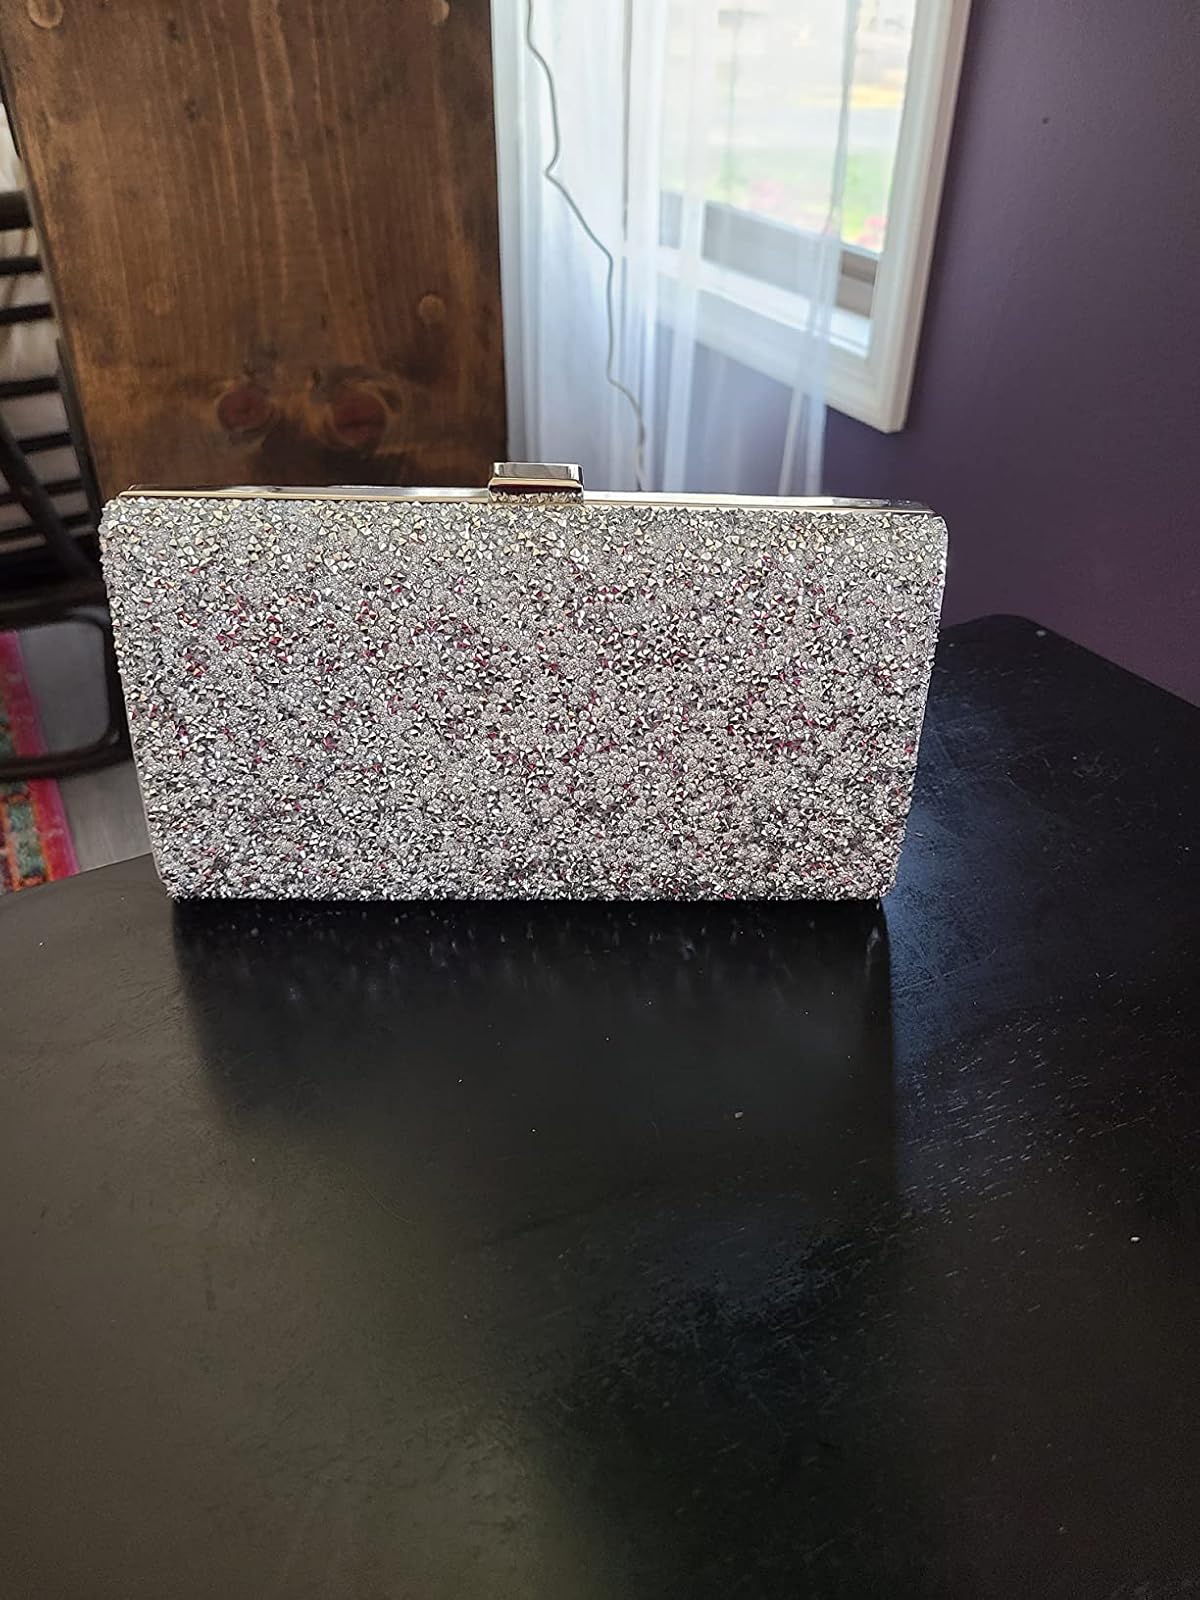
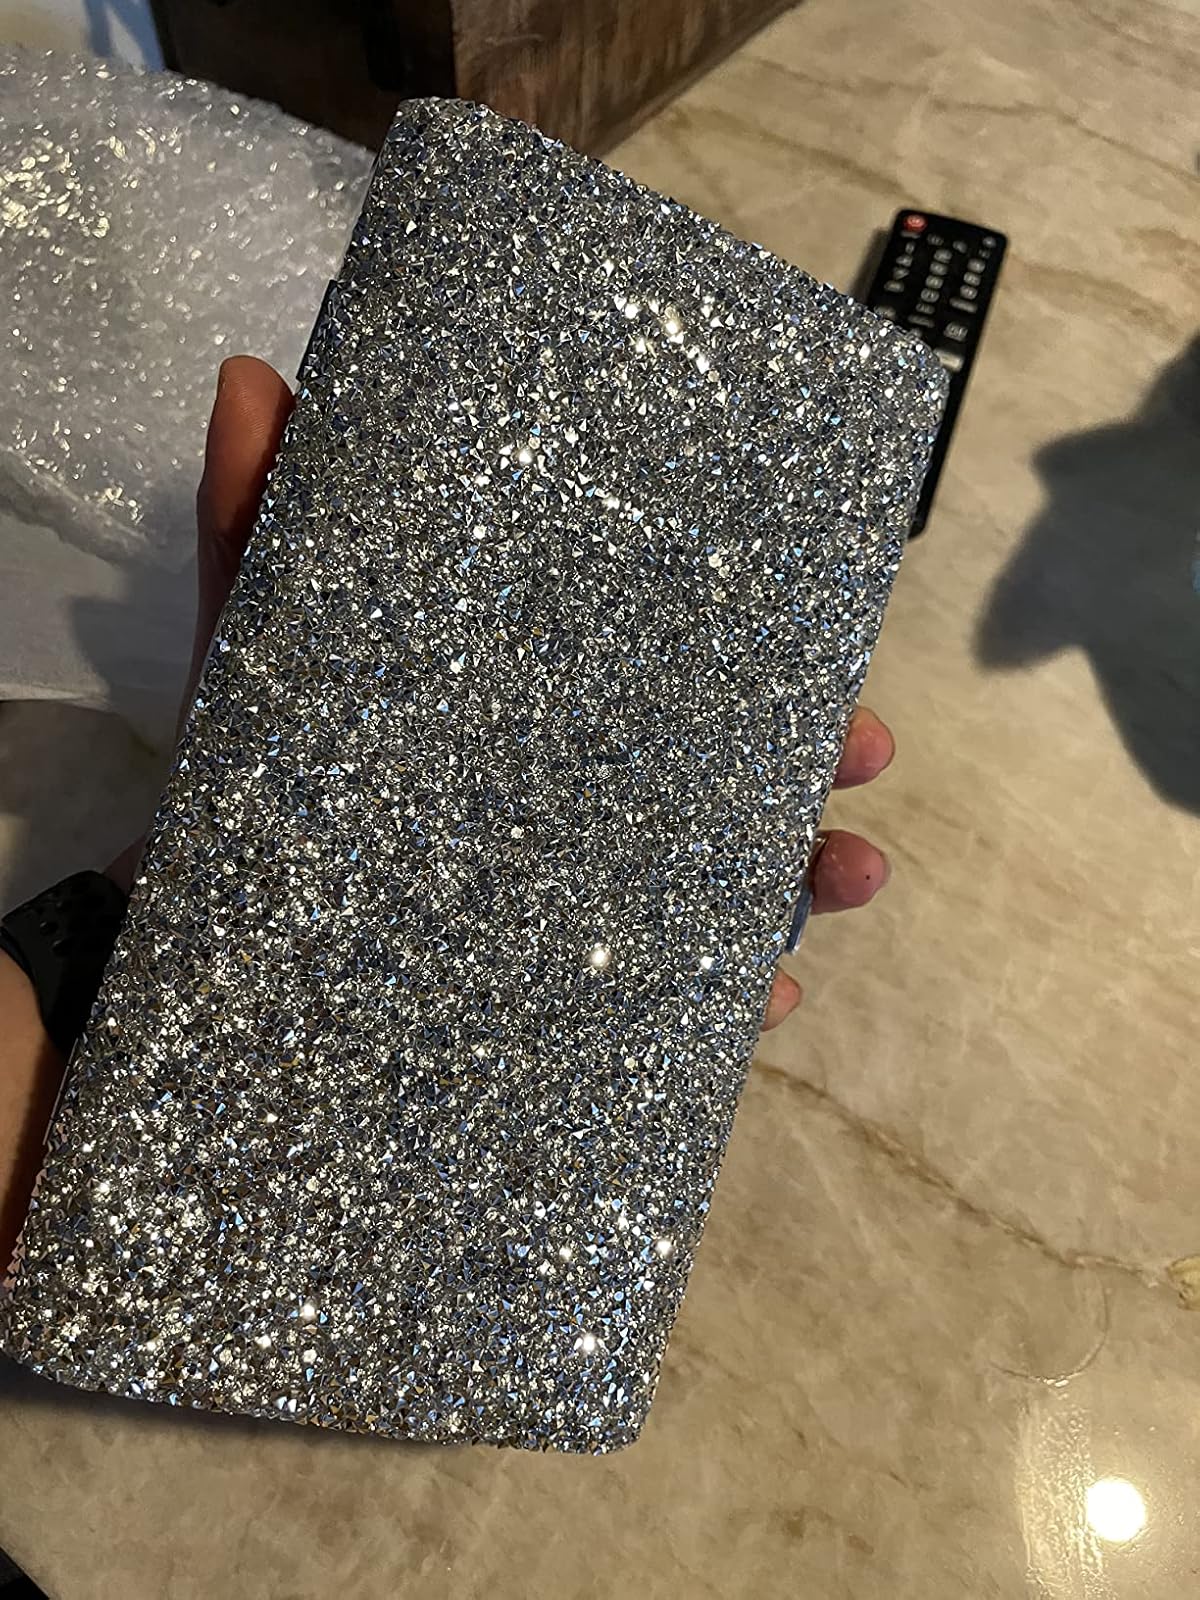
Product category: accessories_handbag
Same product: yes